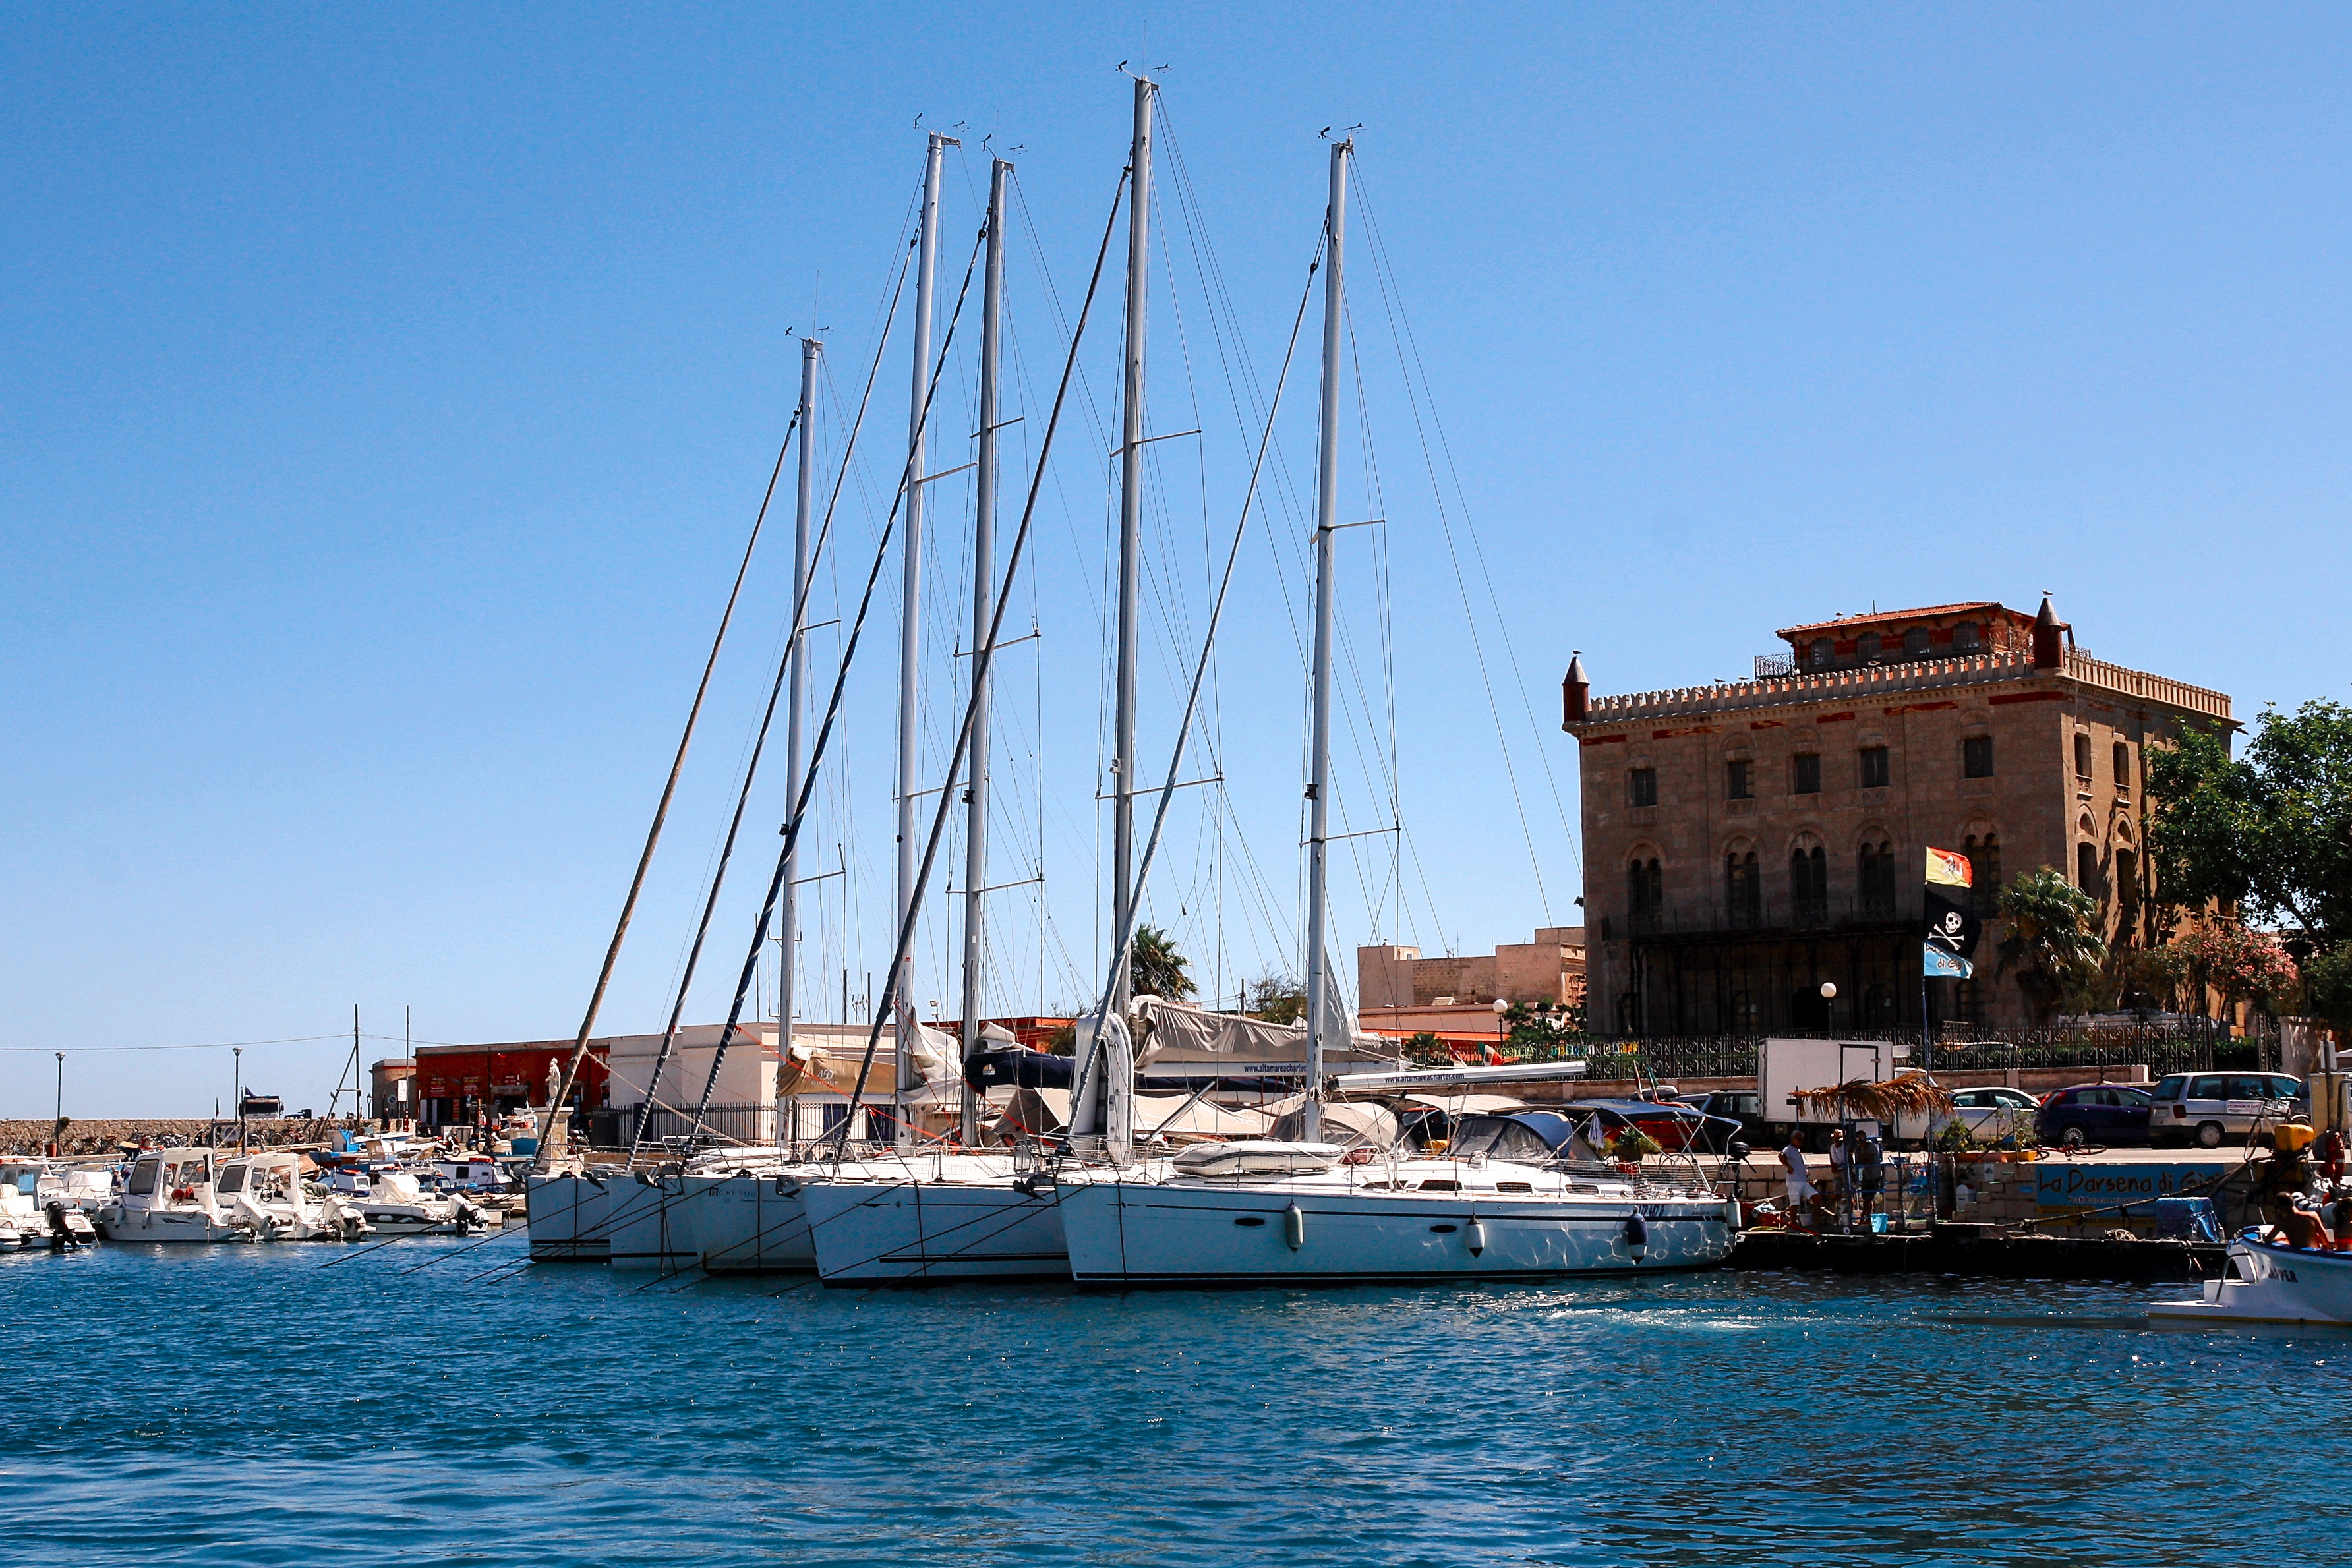
sea, dock, boat, ship, vehicle, mast, yacht, bay, island, harbor, marina, port, sailboat, sail, watercraft, porto, sailing ship, tall ship, favignana